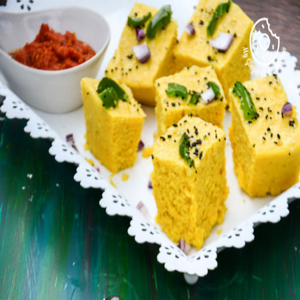
Dish: dhokla